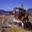
Label: tractor